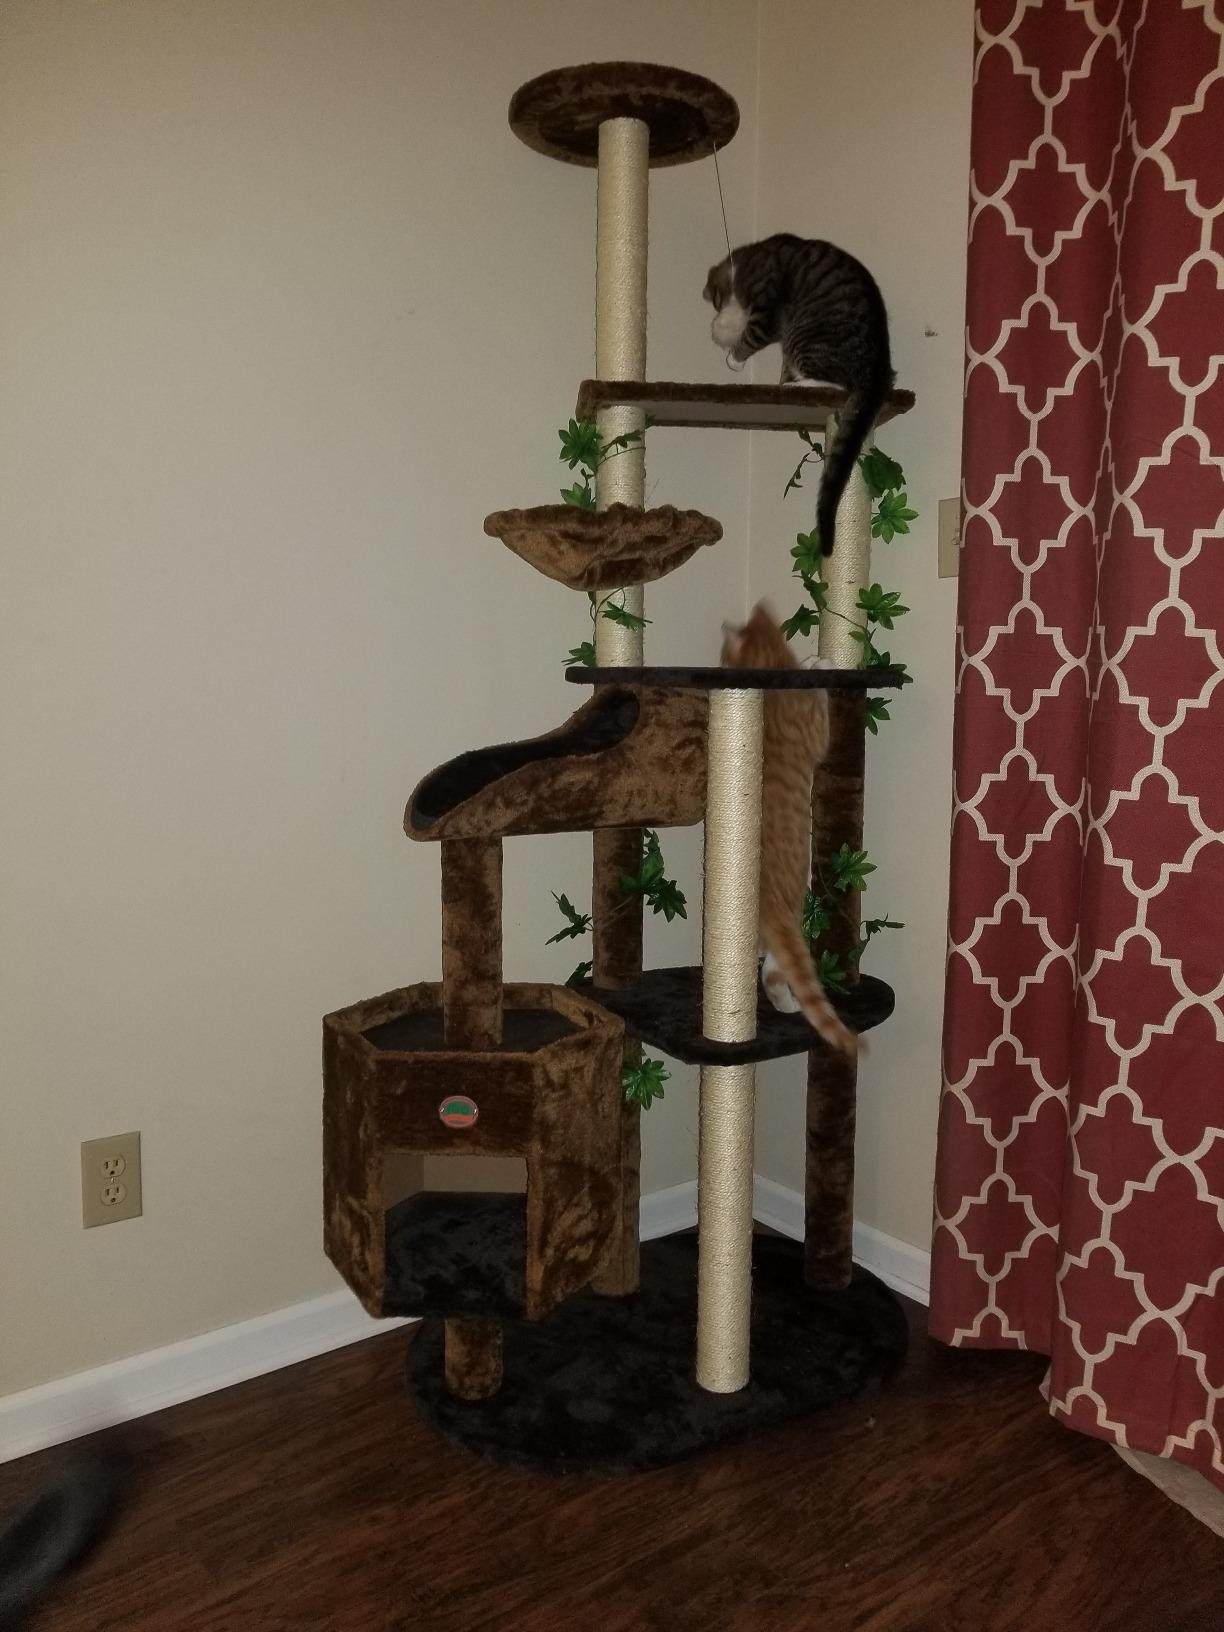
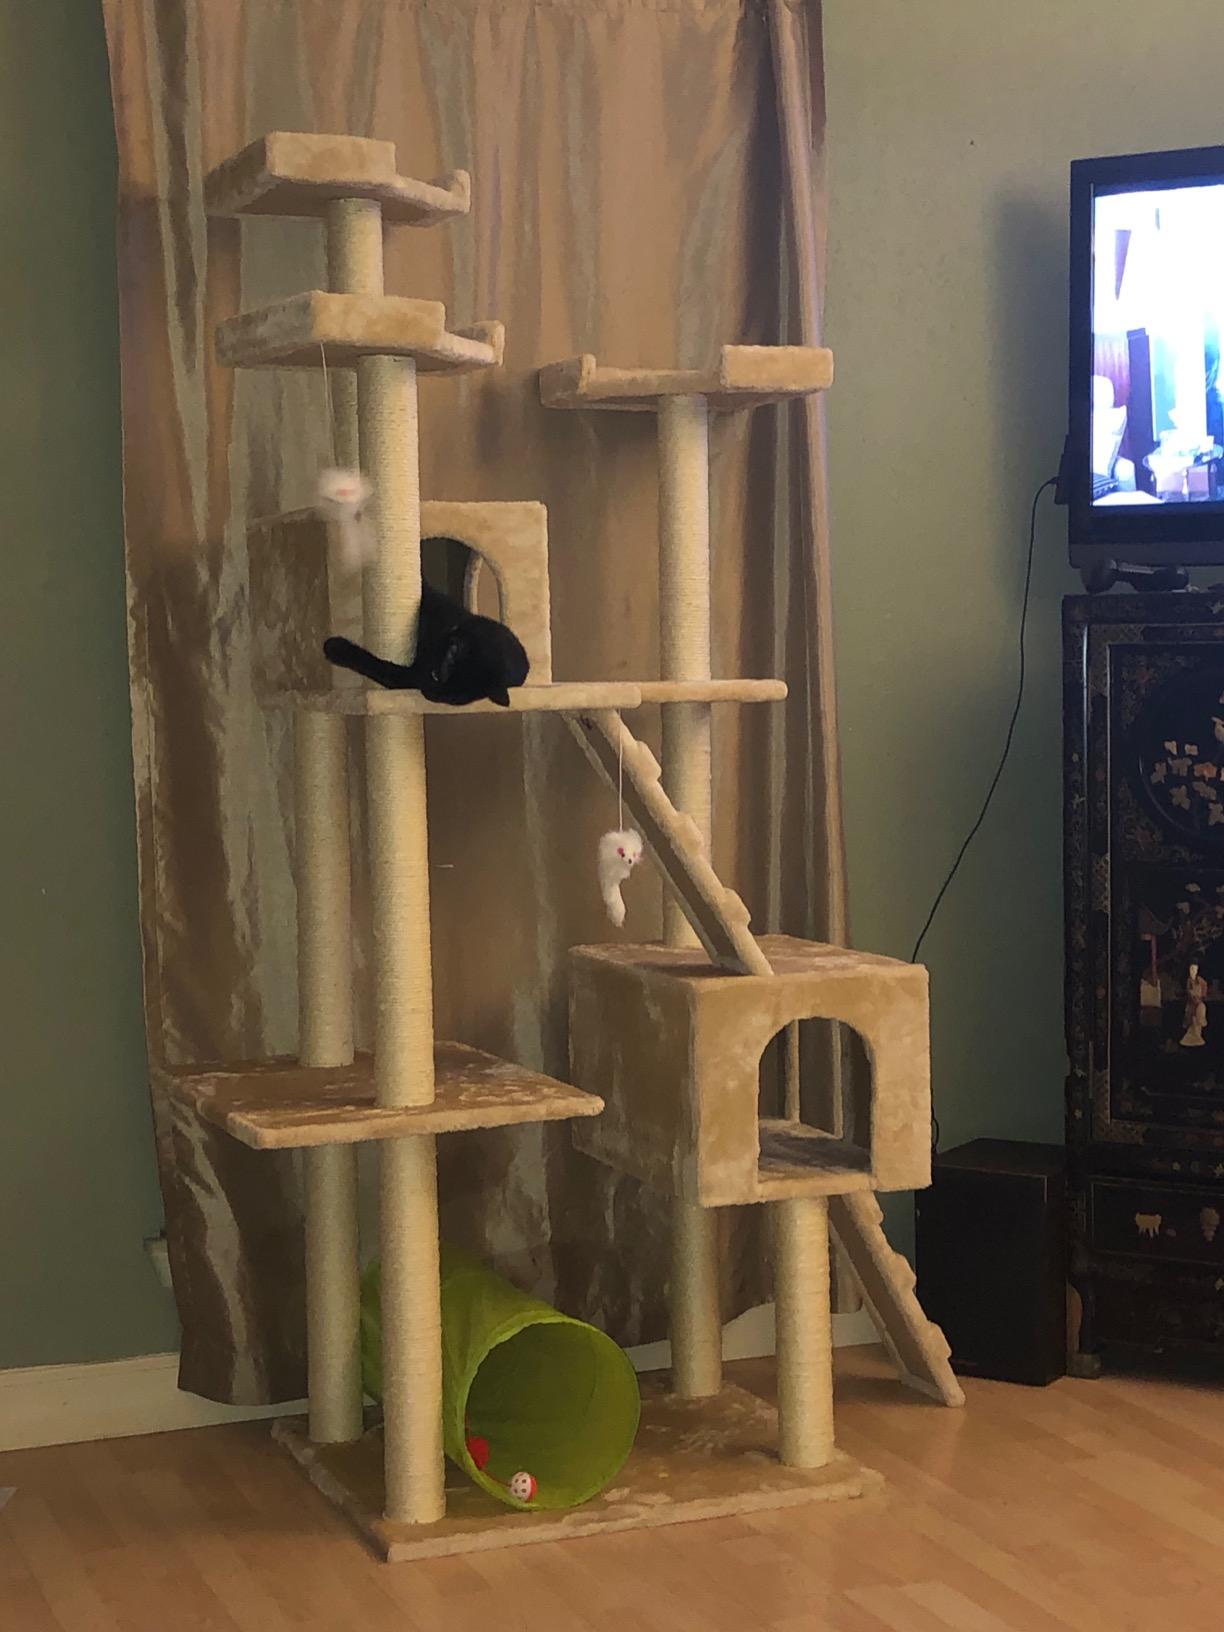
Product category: items_cat tree
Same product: no